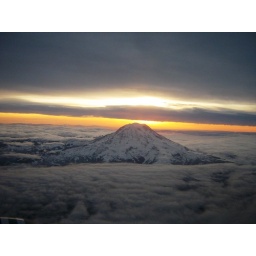
There's a whole lot more mountain below the clouds